164th Rifle Division

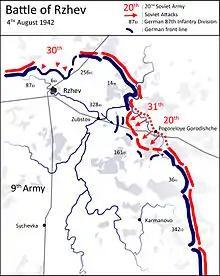
Attack of Western Front, August 4, 1942

Western Front began its part in this operation on August 4. A powerful artillery preparation reportedly knocked out 80 percent of German weapons, after which the German defenses were penetrated on both sides of Pogoreloe Gorodishche and the 31st Army's mobile group rushed through the breaches towards Zubtsov. By the evening of August 6 the breach in German 9th Army's front had expanded up to 30km wide and up to 25km deep. The following day the "STAVKA" appointed Army Gen. G. K. Zhukov to coordinate the offensives of Western and Kalinin Fronts; Zhukov proposed to liberate Rzhev with 31st and 30th Armies as soon as August 9. However, heavy German counterattacks, complicated by adverse weather, soon slowed the advance drastically. On August 12 Colonel Kasperovich left the 164th and was replaced a week later by Col. Nikolai Georgievich Tsyganov. Kasperovich would be promoted to the rank of major general of artillery on November 18, 1944, and would end the war as 1st Shock Army's commander of artillery. Tsyganov had previously served as deputy commander of 20th Guards Rifle Division.